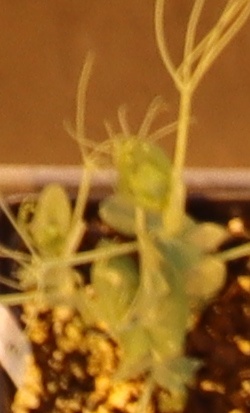
Label: Field Pea